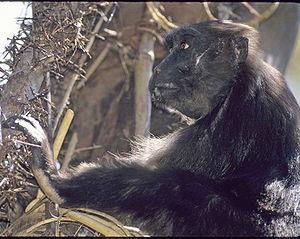
Le macaque maure est une espèce de primates de la famille des Cercopithecidae.